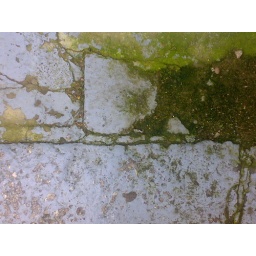
This is the second picture of the floor of the entrance to a derelict house near were i live.